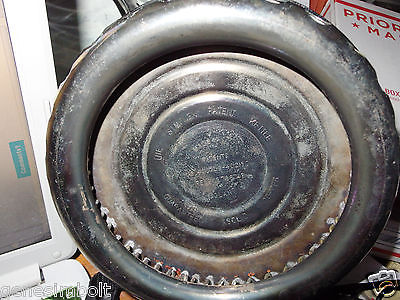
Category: kettle